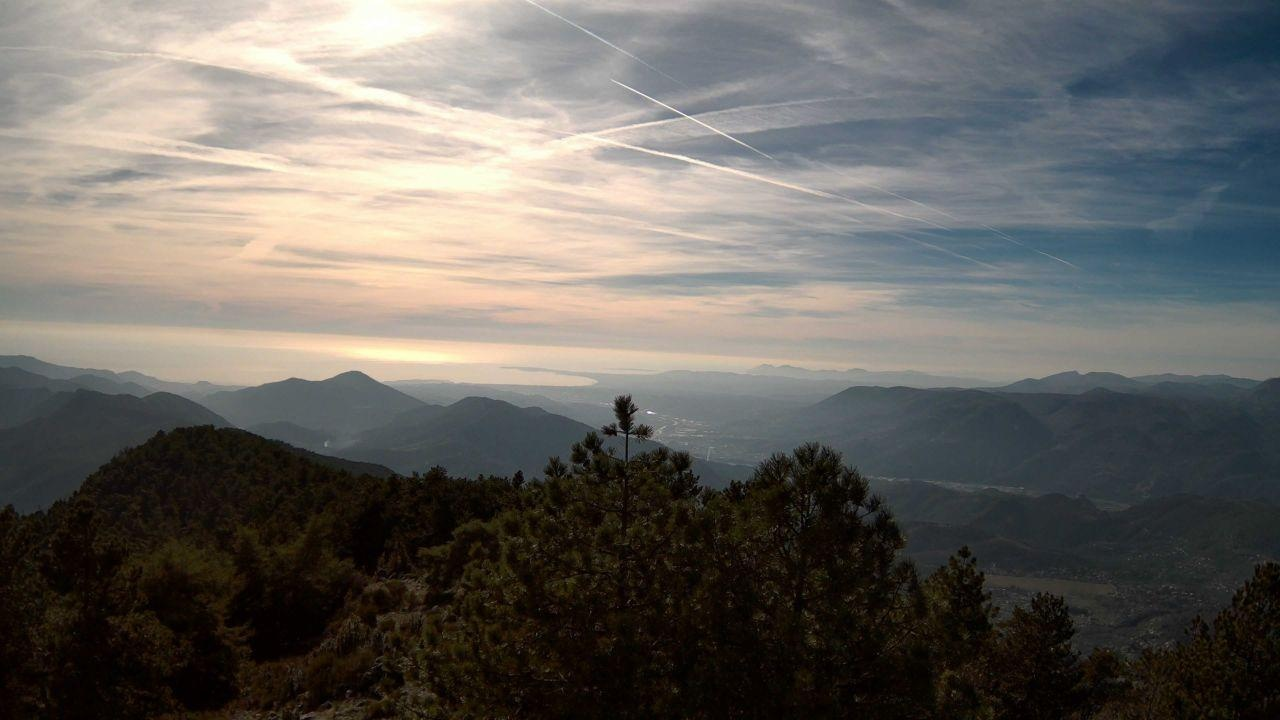
Fire: no
Smoke: yes